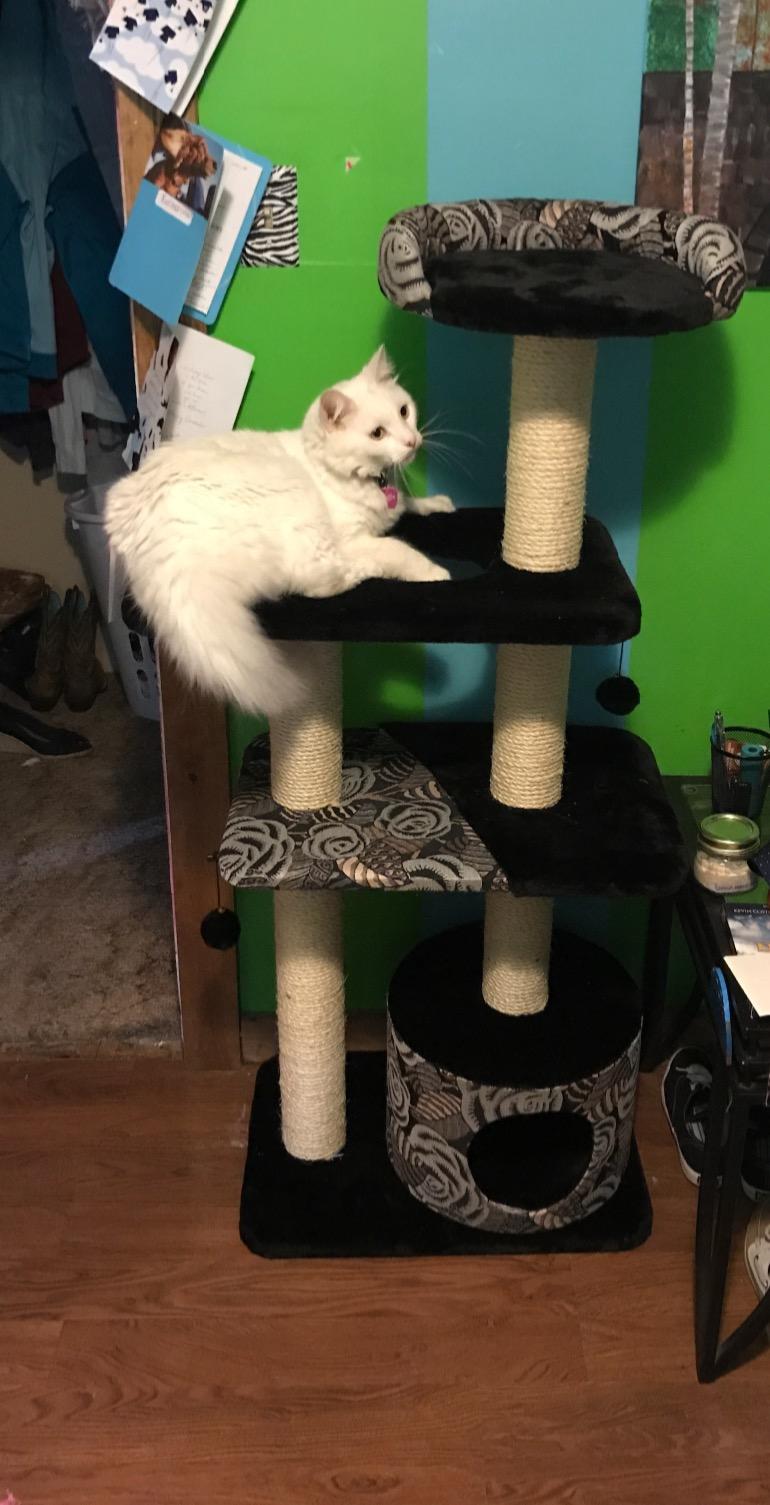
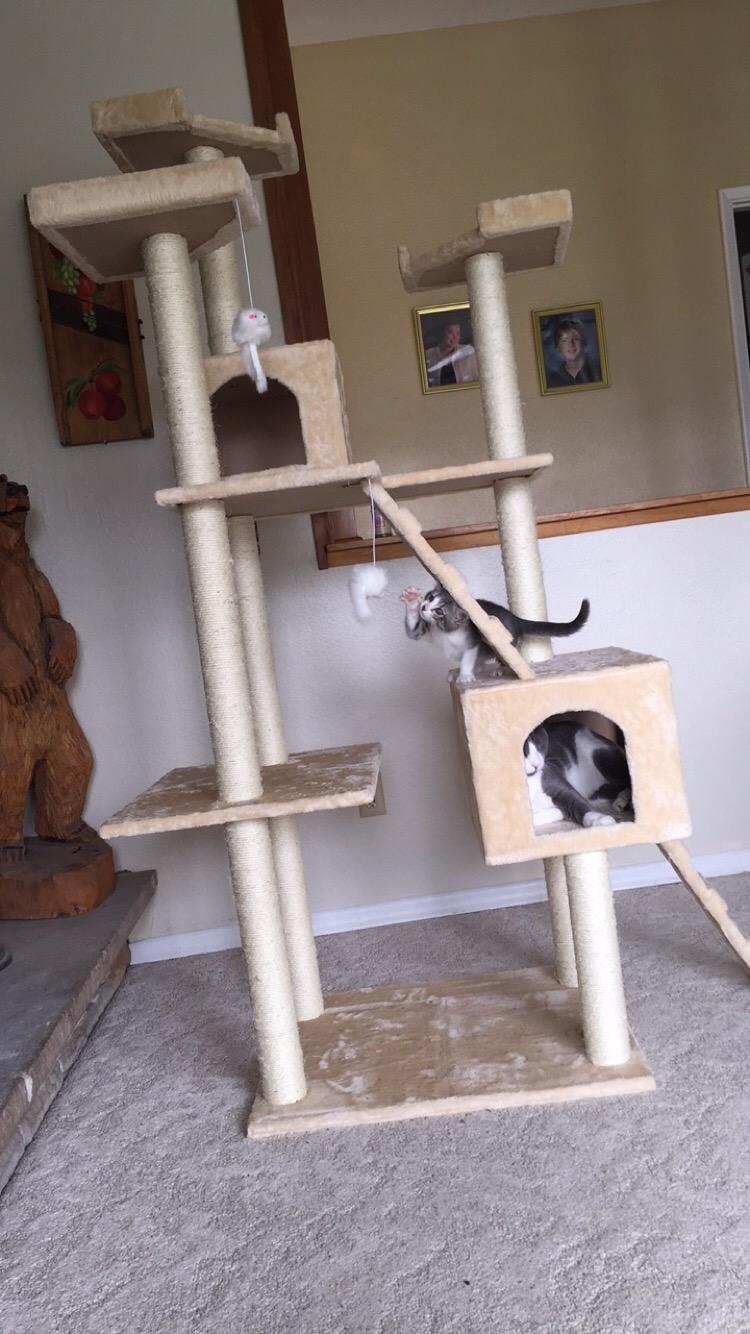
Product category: items_cat tree
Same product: no